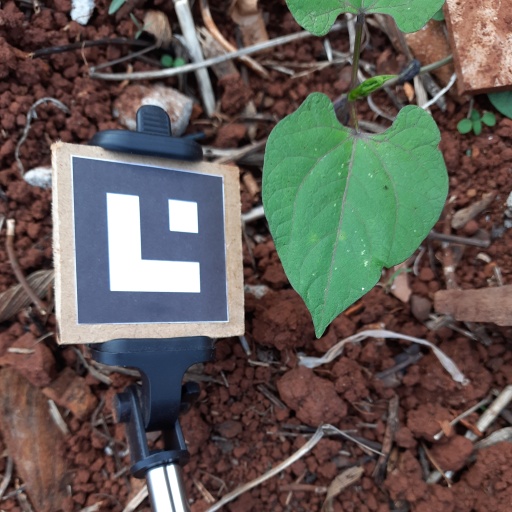
Observations: wavy surface, no eating holes, under shade